La Luz Trail

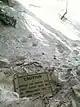
Winter warning sign

The La Luz trail is a strenuous day hike, especially if hikers are attempting to hike up and down the trail. Often, hikers will turn around at a set point on the trail or use the tram to only hike one way on the trail. It is recommended that all hikers be in the appropriate physical condition for their desired trip length, and to take the necessary equipment including severe weather clothing.